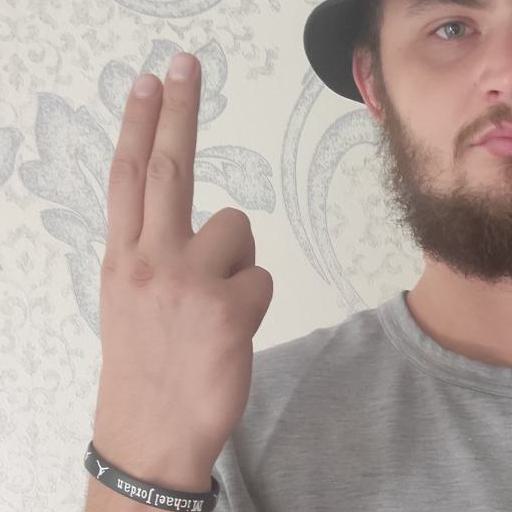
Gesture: two_up_inverted